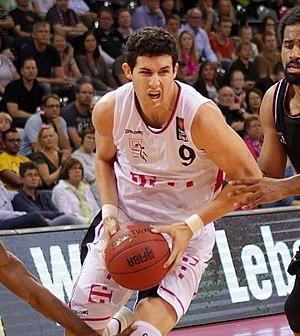
Angelo Caloiaro, né le 28 juillet 1989, à San José, en Californie, est un joueur américain naturalisé italien de basket-ball. Il évolue au poste d'ailier.